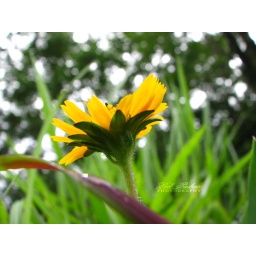
Once in a green time a flower